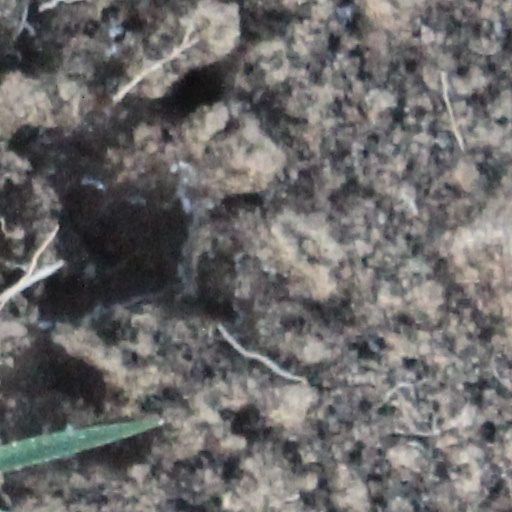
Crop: wheat